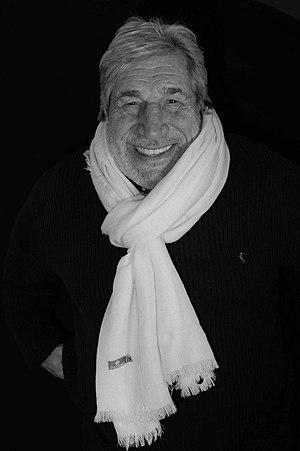
Portrait officiel de Jean-Pierre Castaldi en 2019 (Photo choisie par l'artiste)